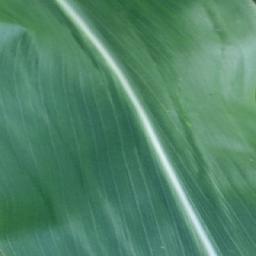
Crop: corn
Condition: (maize)_healthy